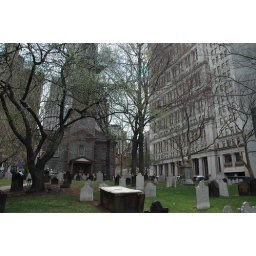
This is the church right across the street from ground zero in NYC. On Sept. 11 the site was covered in debris.